Fernand Charron

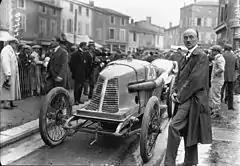
Fernand Charron at the 1914 French Grand Prix standing next to the Alda built by Charron, Girardot et Voigt

In 1891 he won the French National Stayers Championships riding a bicycle around a track following a tandem.